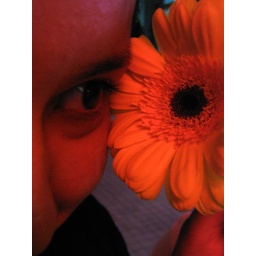
#125 - yellow flower bathed in red light